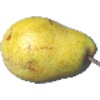
Label: pear_monster